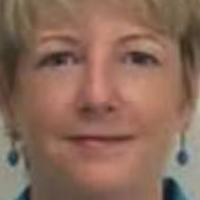
Age group: age 31-40